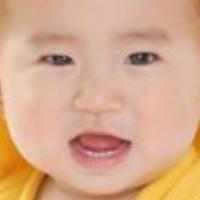
Age group: age 01-10